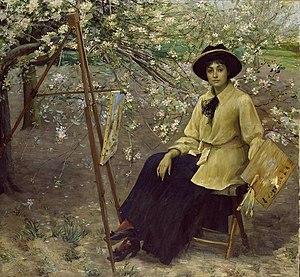
Julie Feurgard par Louise Breslau dans le jardin de Sannois (1886)
Julie Delance-Feurgard, née le 8 novembre 1859 à Neuilly-sur-Seine et morte le 11 janvier 1892 à Paris, est une artiste peintre française.